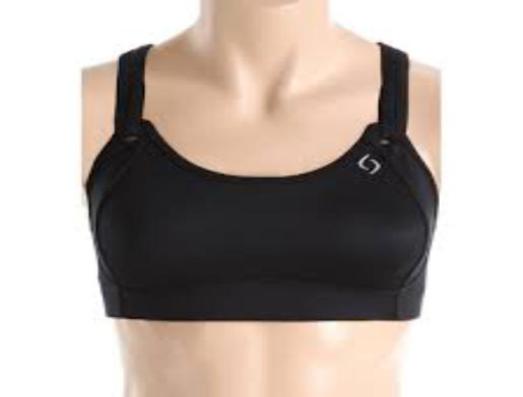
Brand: moving comfort-1
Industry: Clothes